Burbank, California

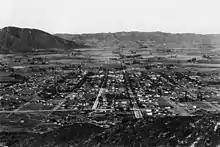
Burbank, 1922

In August 1900, Burbank established its first telephone exchange, making it the first in the San Fernando Valley. Within five years, several other telephone exchanges were established in the Valley, and a company known as the San Fernando Valley Home Telephone Company was formed, based in Glendale. This company provided telephone service to the entire Valley, connecting communities and facilitating growth. Home Telephone competed with Tropico, and in 1918 both were taken over by Pacific Telephone Company. At this time, there were an estimated 300 hand-cranked telephones in Burbank. The telephone network helped to connect the sprawling metropolis of Los Angeles and its surrounding areas such as Burbank, making it easier for people to move around and do business.